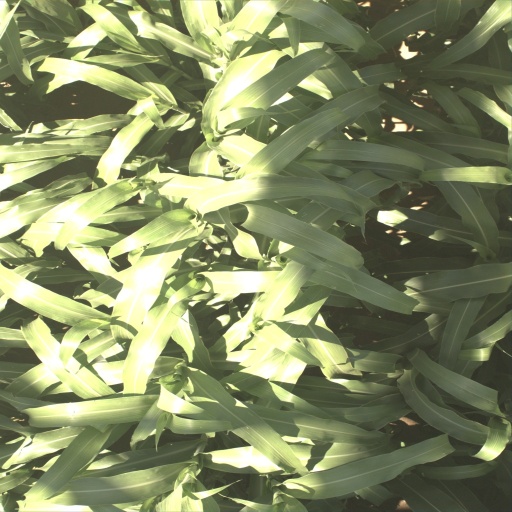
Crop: sorghum